SS Portugal (1886)

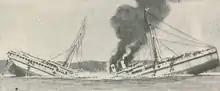
The sinking of "Portugal"

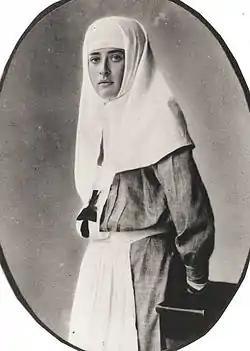
Georgian princess Aneta Andronnikova, one of the Red Cross nurses who died in the "Portugal" incident.

On , 1916, "Portugal" was towing a string of small flat-bottomed boats to ferry wounded from the shore to the ship. Off Rizeh, on the Turkish coast of the Black Sea, she had stopped as one of the small boats was sinking and repairs were being made. The ship was not carrying wounded at the time, but had a staff of Red Cross physicians and nurses on board, as well as her usual crew.